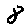
Label: 8